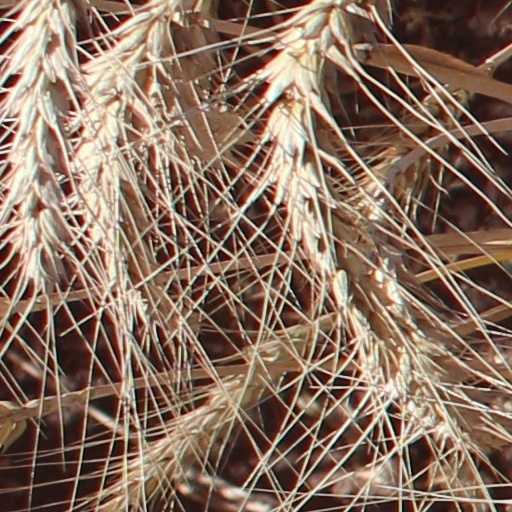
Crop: wheat